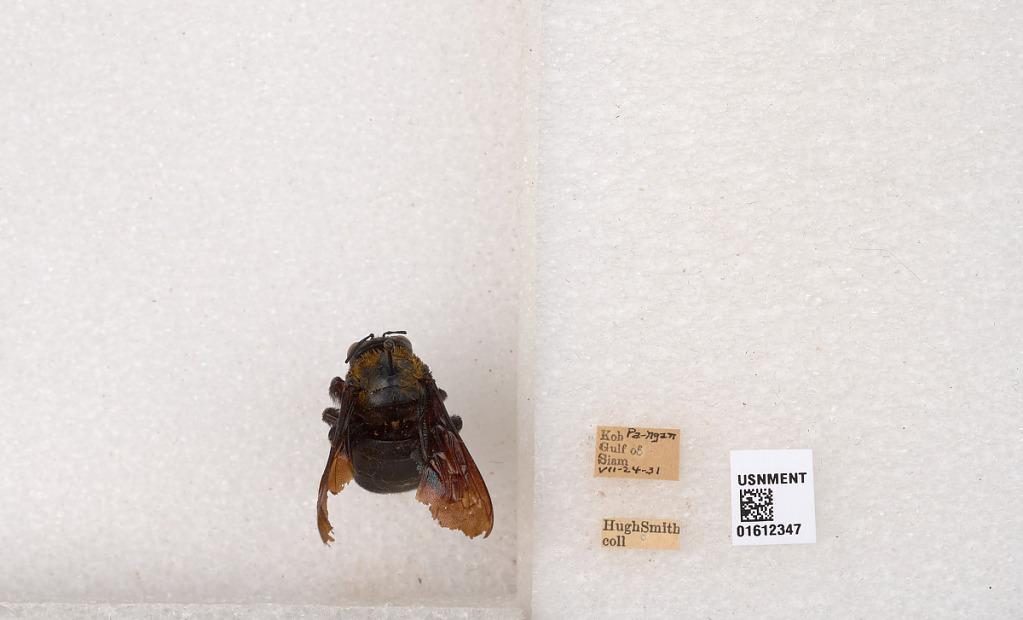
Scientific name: Xylocopa
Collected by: H. Smith
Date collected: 1931-7-24
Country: Thailand
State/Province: Surat Thani
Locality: Koh Pha Ngan, Gulf of Siam